Lionel Messi

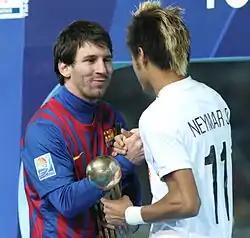
Messi (Golden Ball winner) pictured with future teammate Neymar (Bronze Ball winner) at the conclusion of the 2011 FIFA Club World Cup final

Due to his short stature, Messi has a lower centre of gravity than taller players, which gives him greater agility, allowing him to change direction more quickly and evade opposing tackles; this has led the Spanish media to dub him La Pulga Atómica ("The Atomic Flea"). Despite being physically unimposing, he possesses significant upper-body strength, which, combined with his low centre of gravity and resulting balance, aids him in withstanding physical challenges from opponents; he has consequently been noted for his lack of diving in a sport rife with playacting. His short, strong legs allow him to excel in short bursts of acceleration while his quick feet enable him to retain control of the ball when dribbling at speed. His former Barcelona manager Pep Guardiola once stated, "Messi is the only player that runs faster with the ball than he does without it." Although he has improved his ability with his weaker foot since his mid-20s, Messi is predominantly a left-footed player; with the outside of his left foot, he usually begins dribbling runs, while he uses the inside of his foot to finish and provide passes and assists.